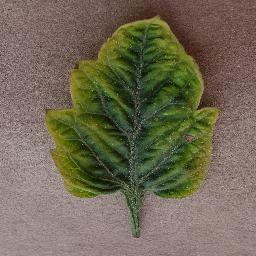
Label: Tomato___Tomato_Yellow_Leaf_Curl_Virus